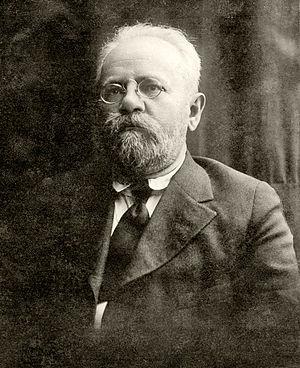
Nahman Sirkin, né en Russie en 1868 et mort à New York en 1924, fut un penseur et un journaliste juif, leader du courant sioniste-socialiste.